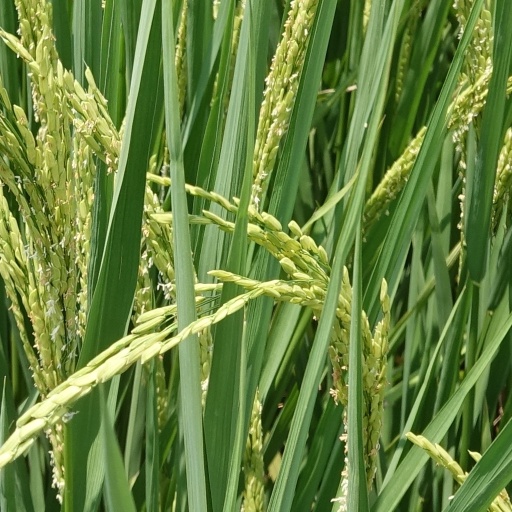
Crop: rice